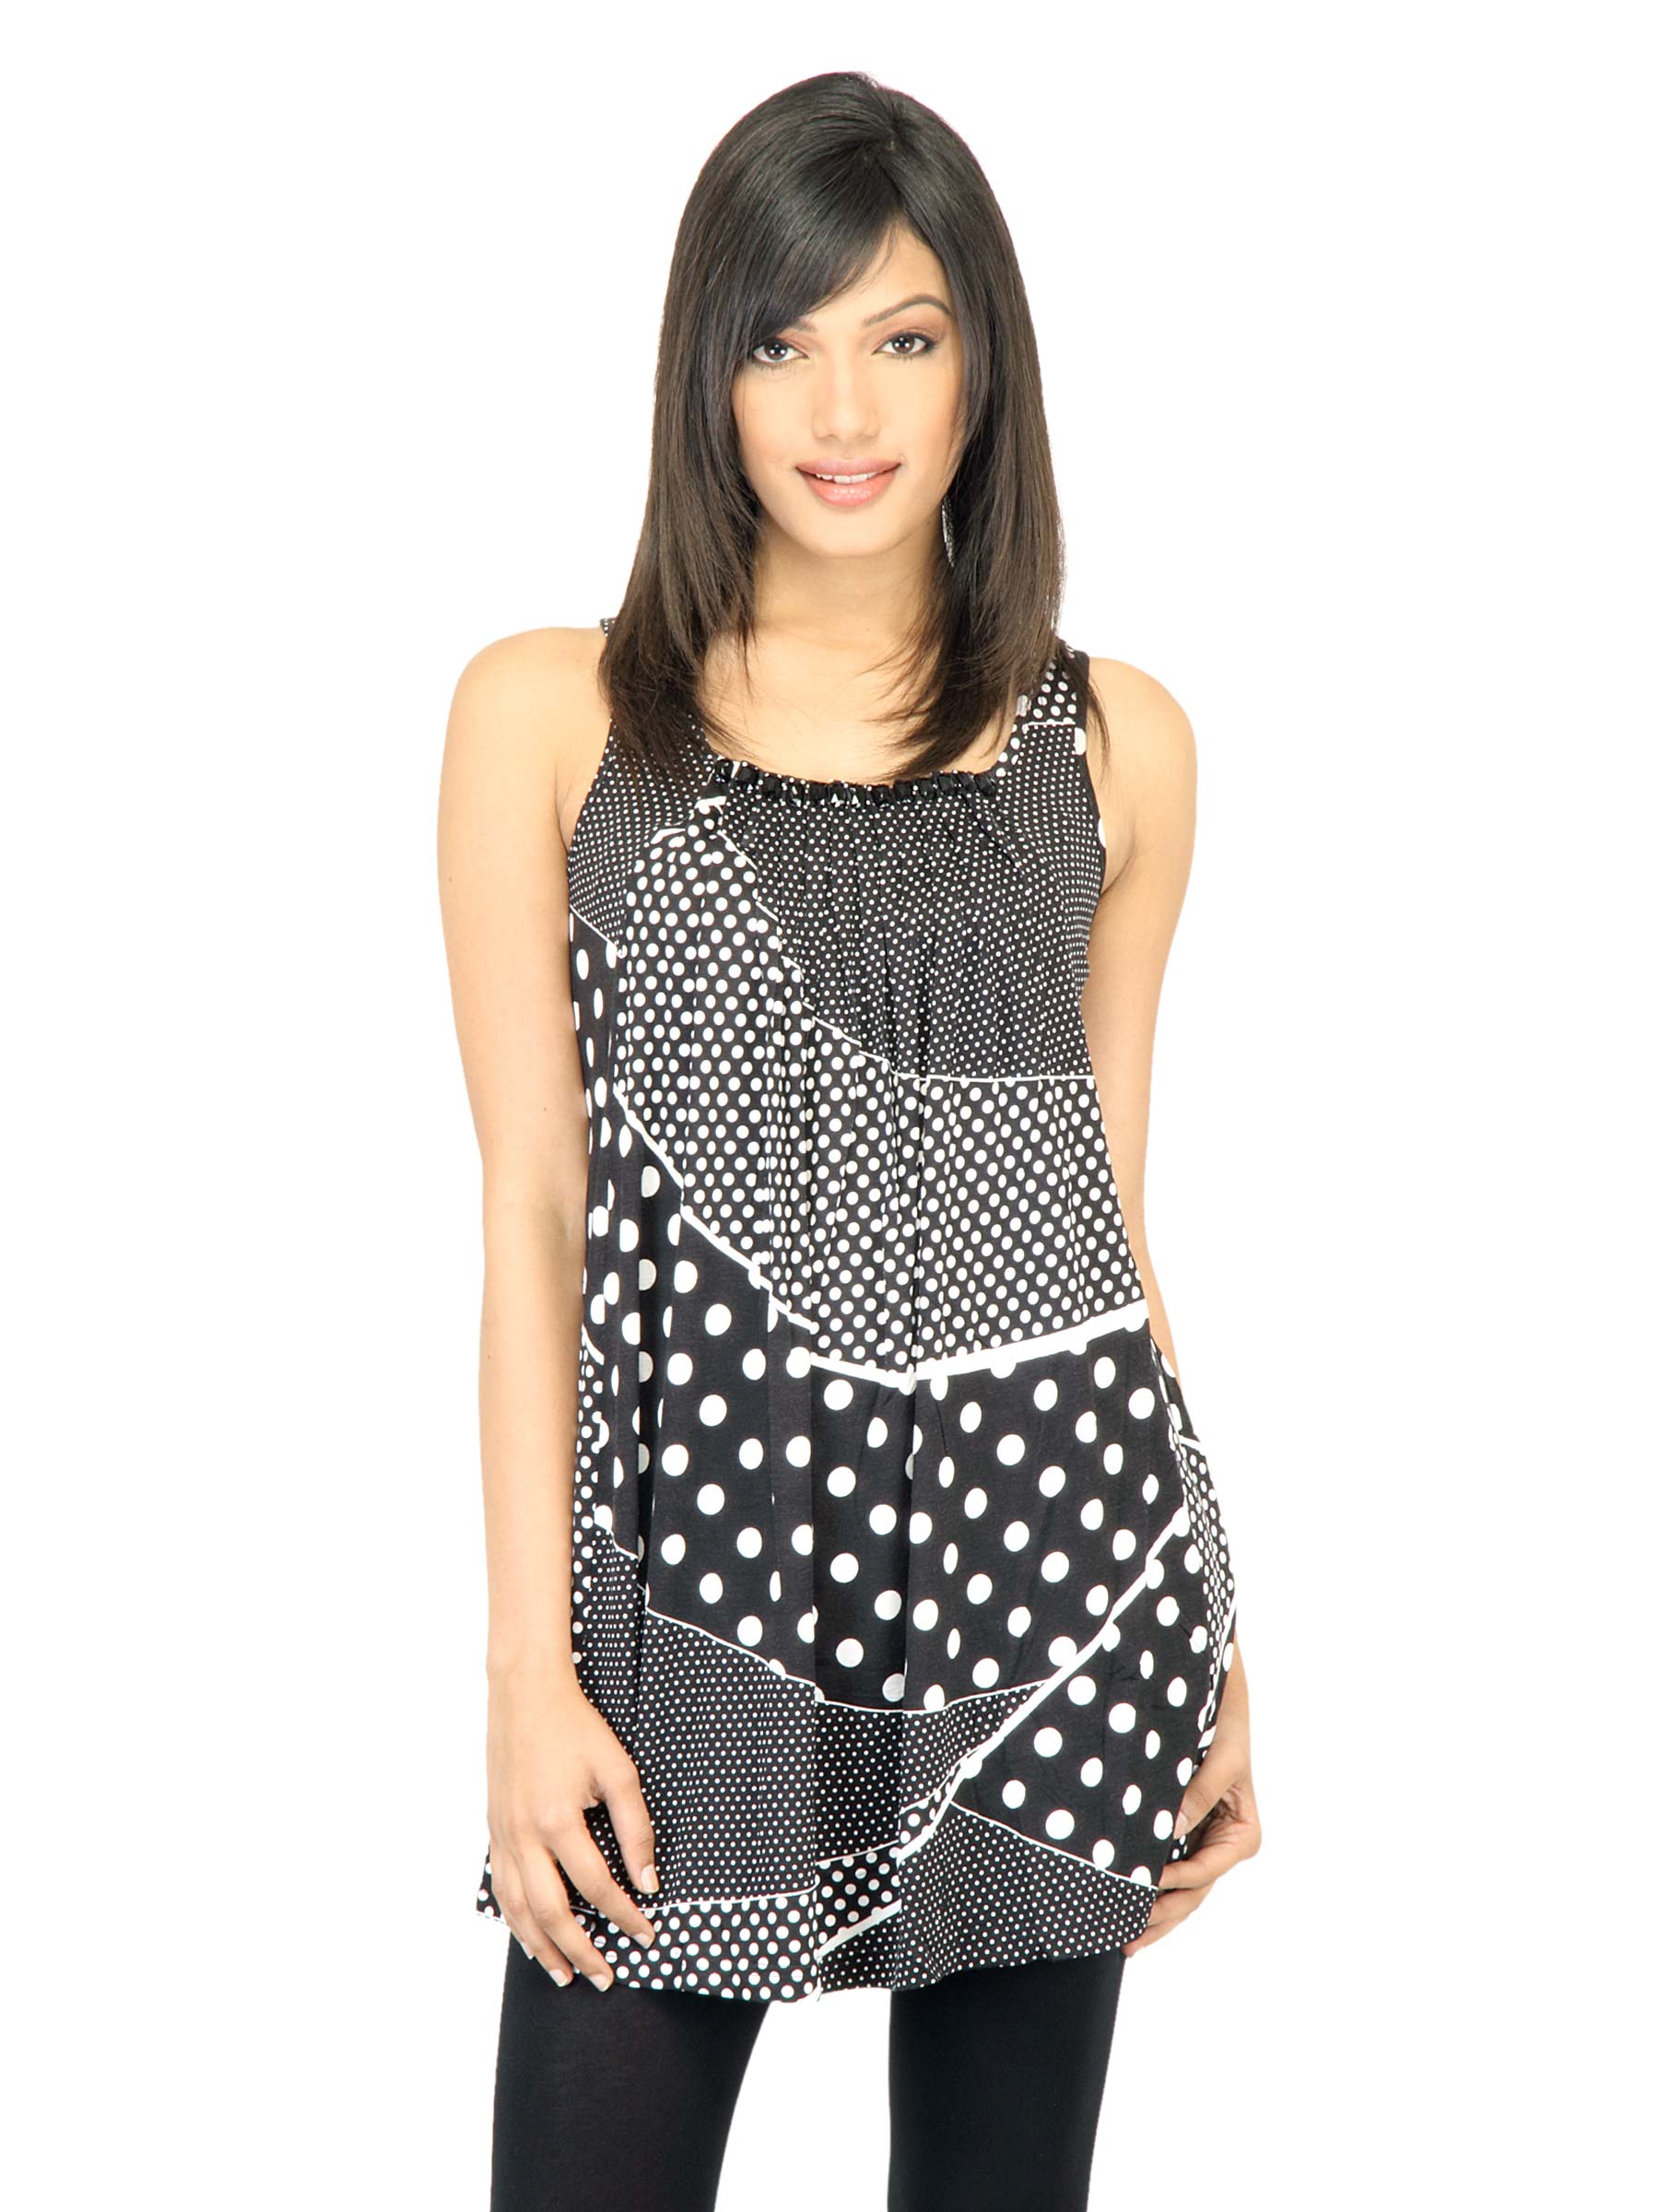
Aneri Women Monalisa Black Tunic
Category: Apparel / Topwear / Tunics
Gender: Women
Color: Black
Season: Fall 2011
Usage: Casual